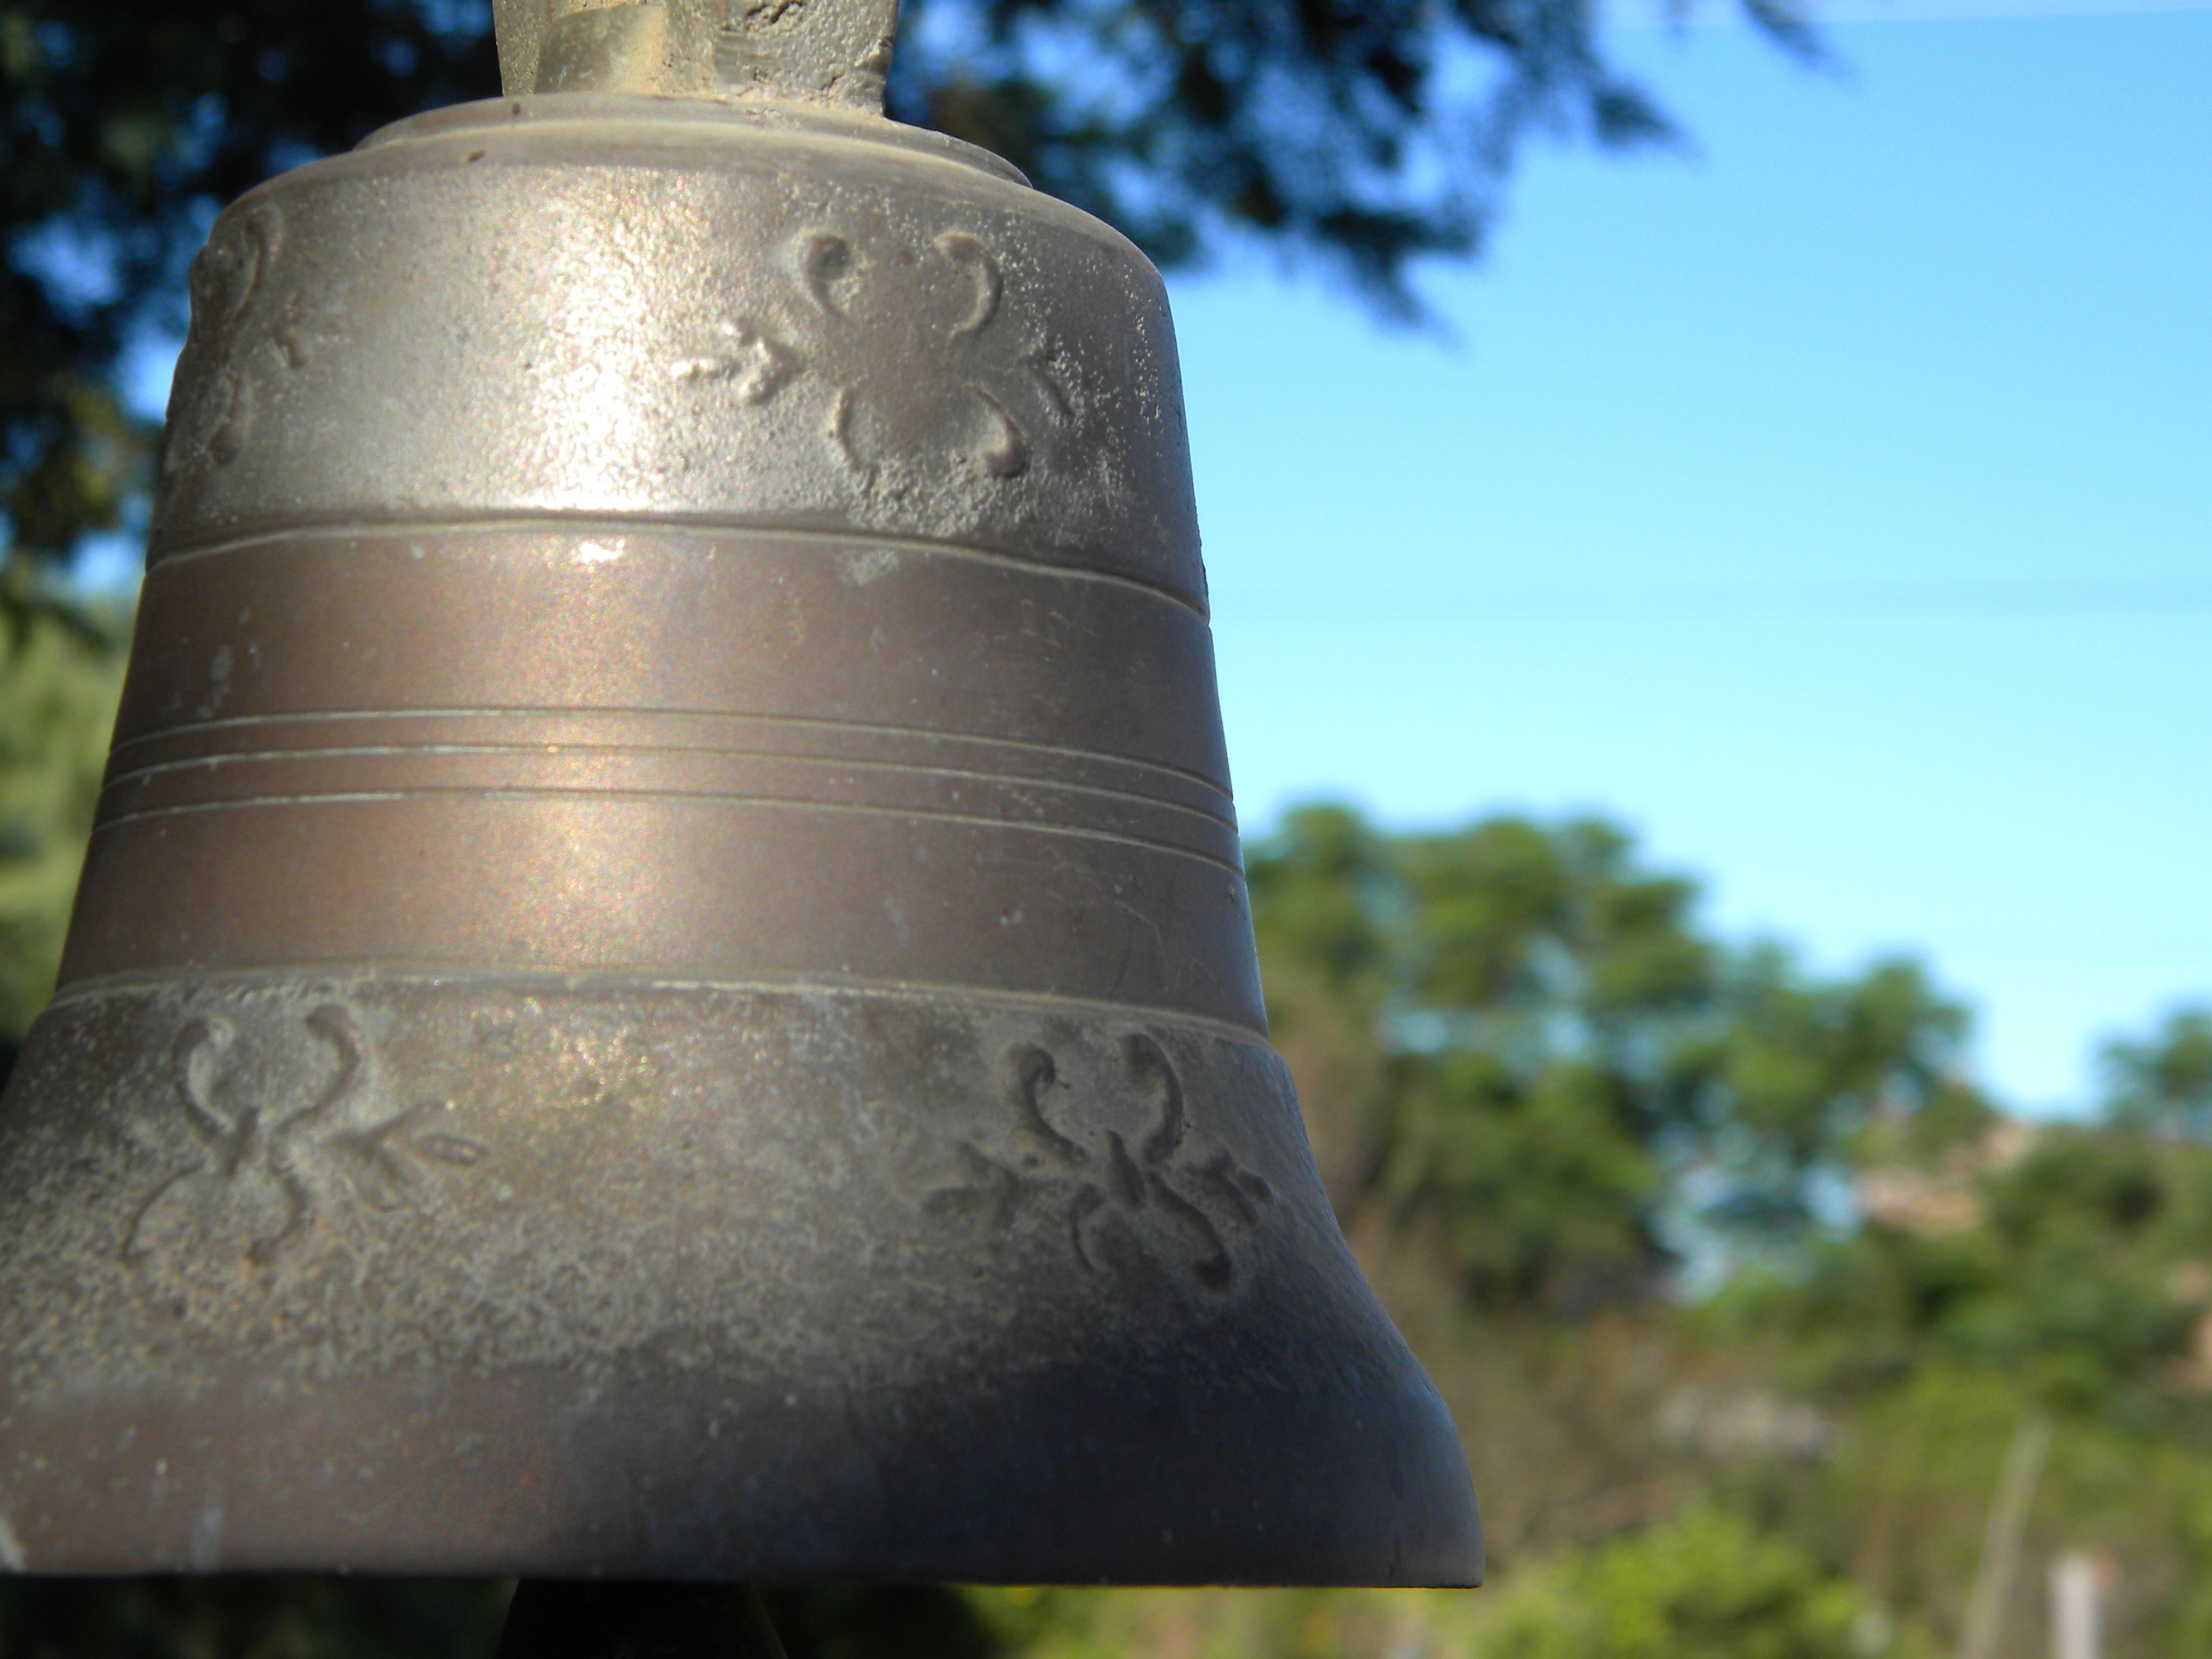
old, bell, musical instrument, church bell, iron, man made object